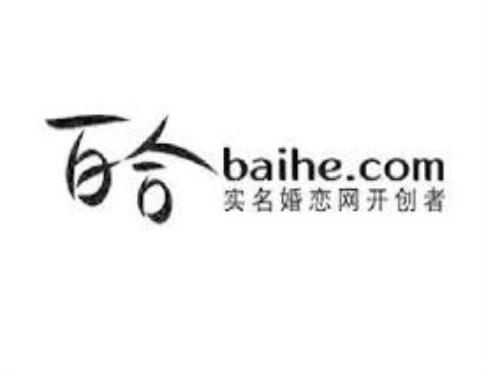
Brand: Baihe
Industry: Others